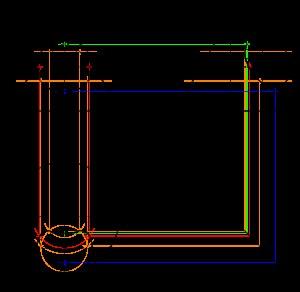
La géométrie descriptive fut inventée par le mathématicien français Gaspard Monge. C'est une branche de la géométrie qui définit les méthodes nécessaires à la résolution graphique des problèmes d'intersections et d'ombres entre volumes et surfaces définis de façon géométrique dans l'espace à trois dimensions. Il s'agit, en général, de rechercher la vraie grandeur de cotes, de tracer les courbes d'intersections de solides, de déterminer la nature de courbes, de développer des surfaces ou encore de dessiner un objet selon un angle de vision donné.